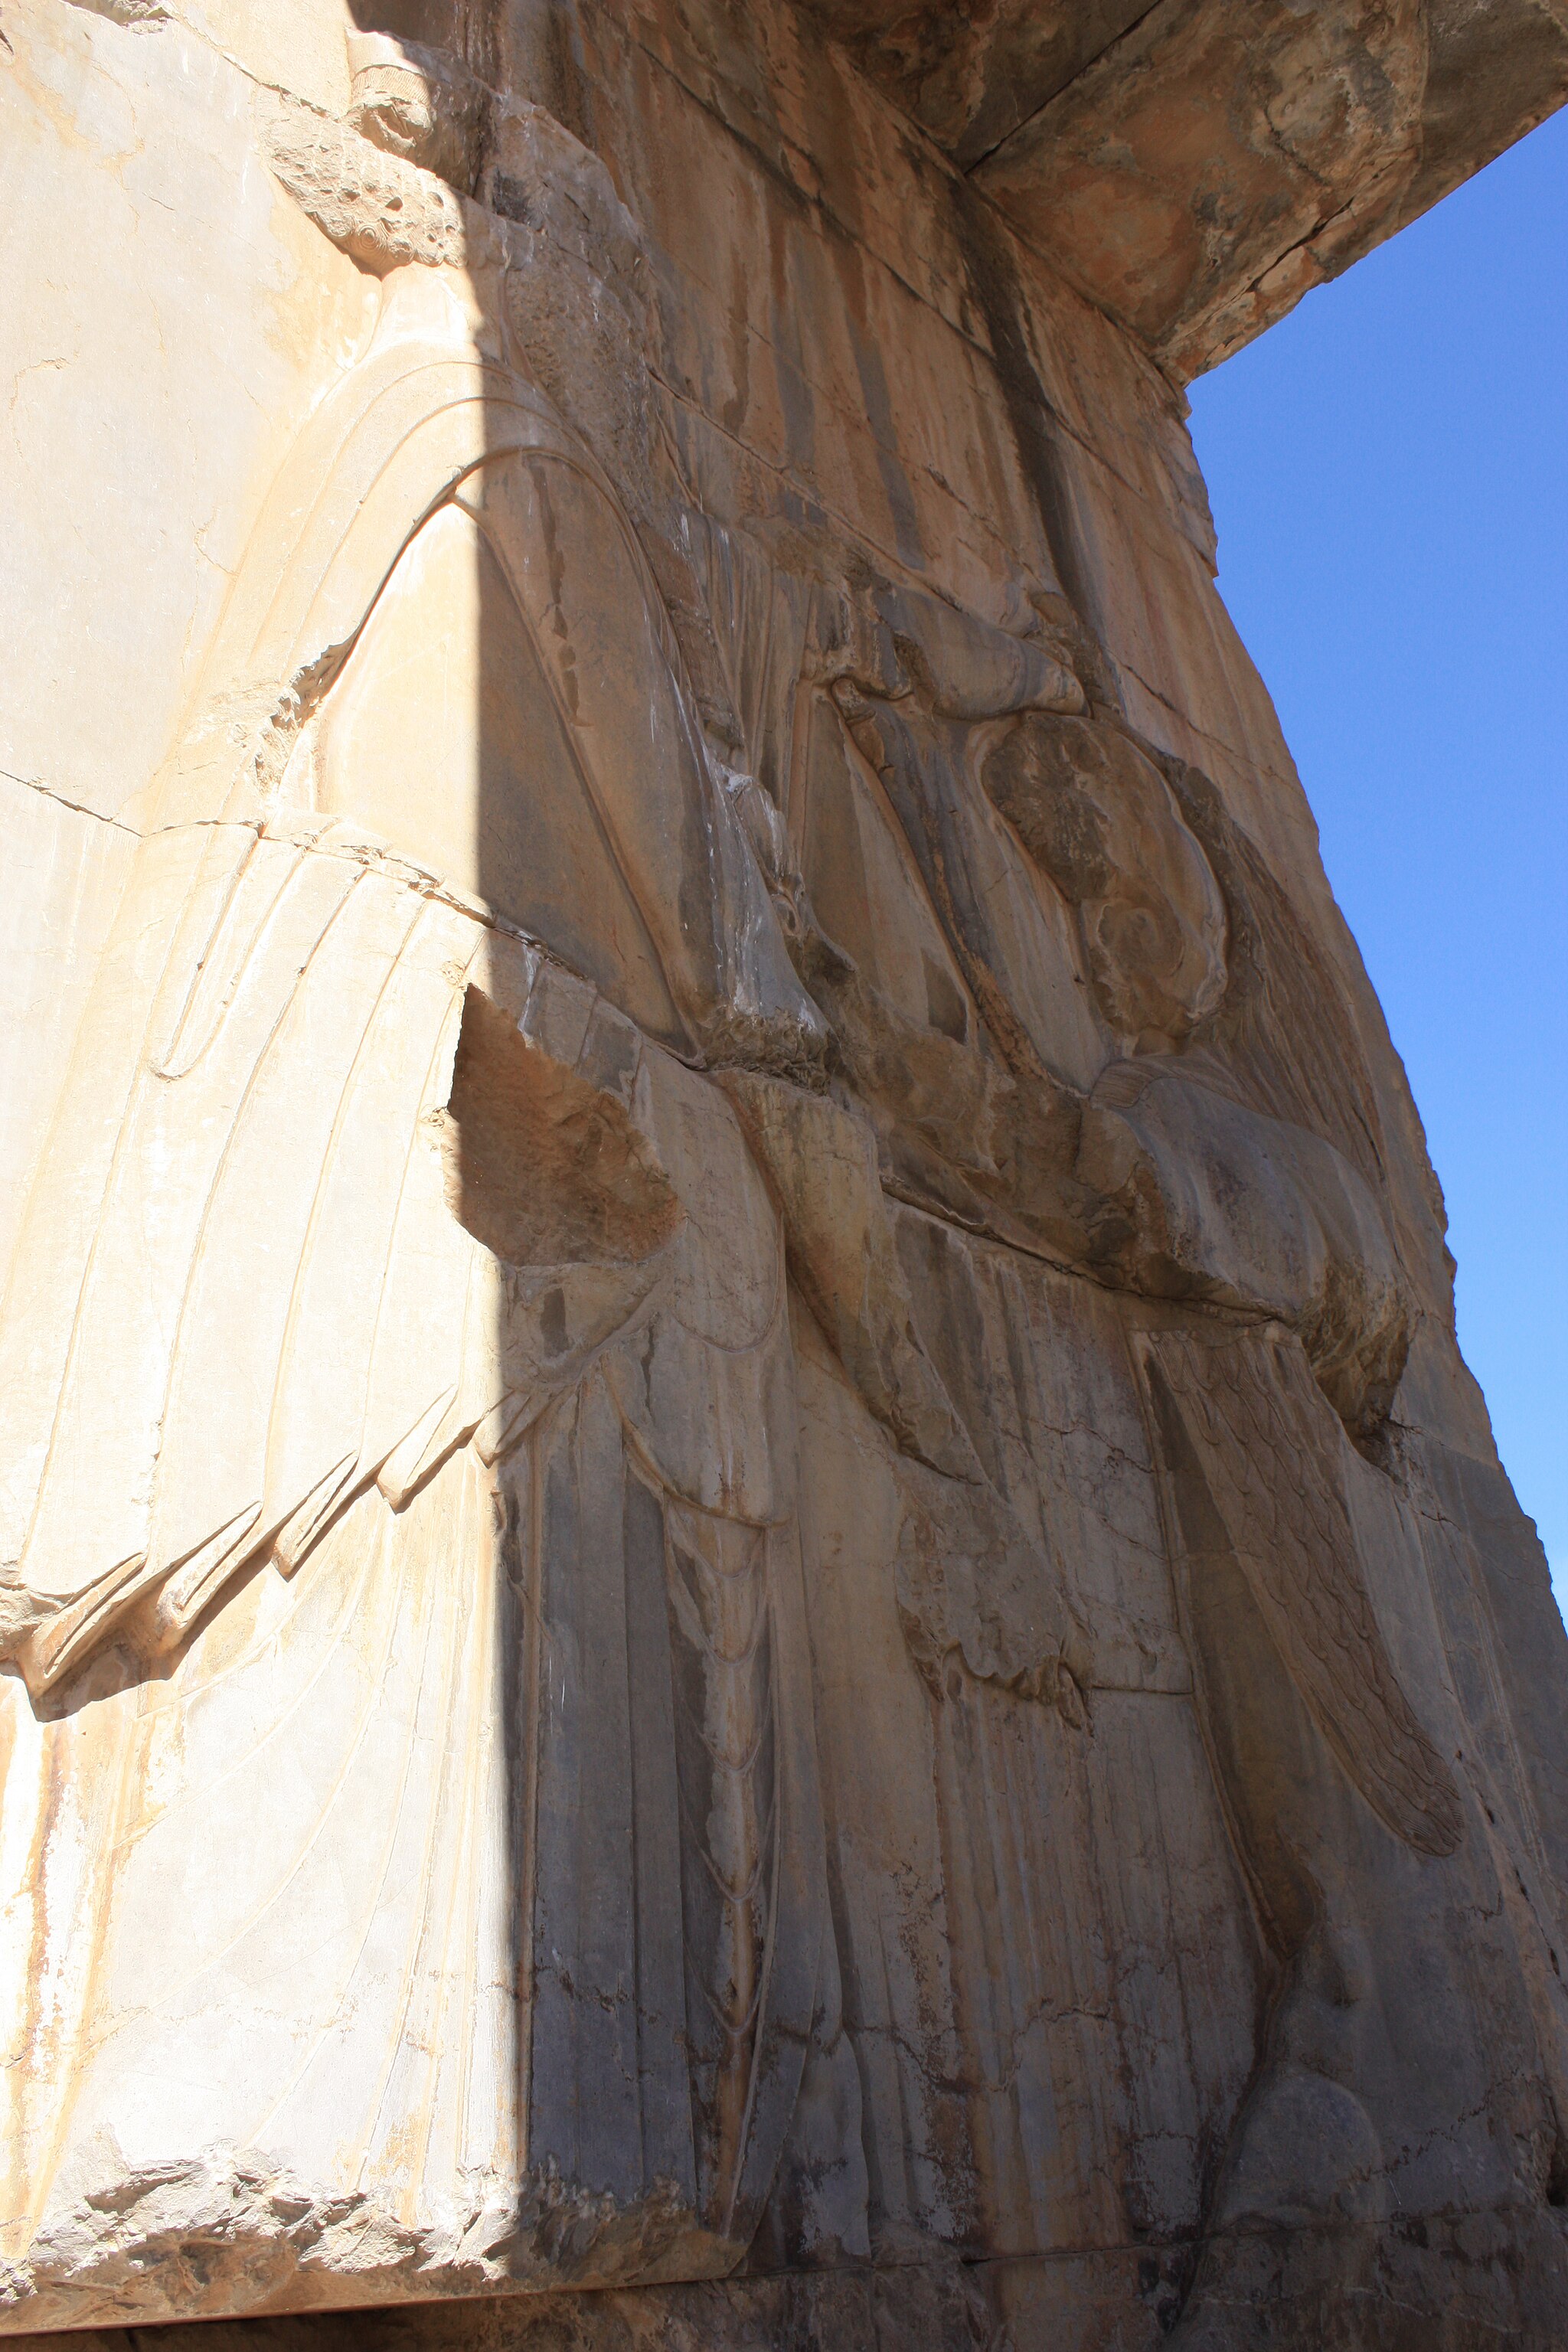
Title: Takhtejamshid 1154
Description: Persepolis in Shiraz
Date: 2009-04-03
Categories: GFDL, Taken with Canon EOS 450D, License migration redundant, Self-published work, Reliefs of king killing a lion, Hall of hundred columns